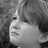
Emotion: sad